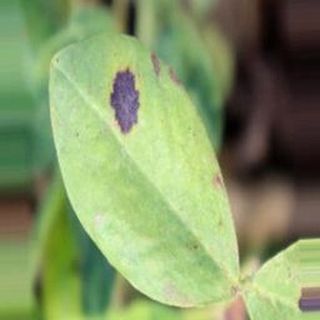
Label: groundnut_late_leaf_spot